Abigail (2023 film)

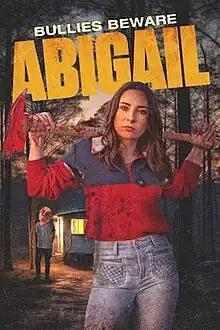
Official release poster

Abigail is a 2023 horror thriller film directed by Melissa Vitello and written by Gunnar Garrett. The film stars Ava Cantrell, Tren Reed-Brown, Hermione Lynch, Gene Farber and Karimah Westbrook.